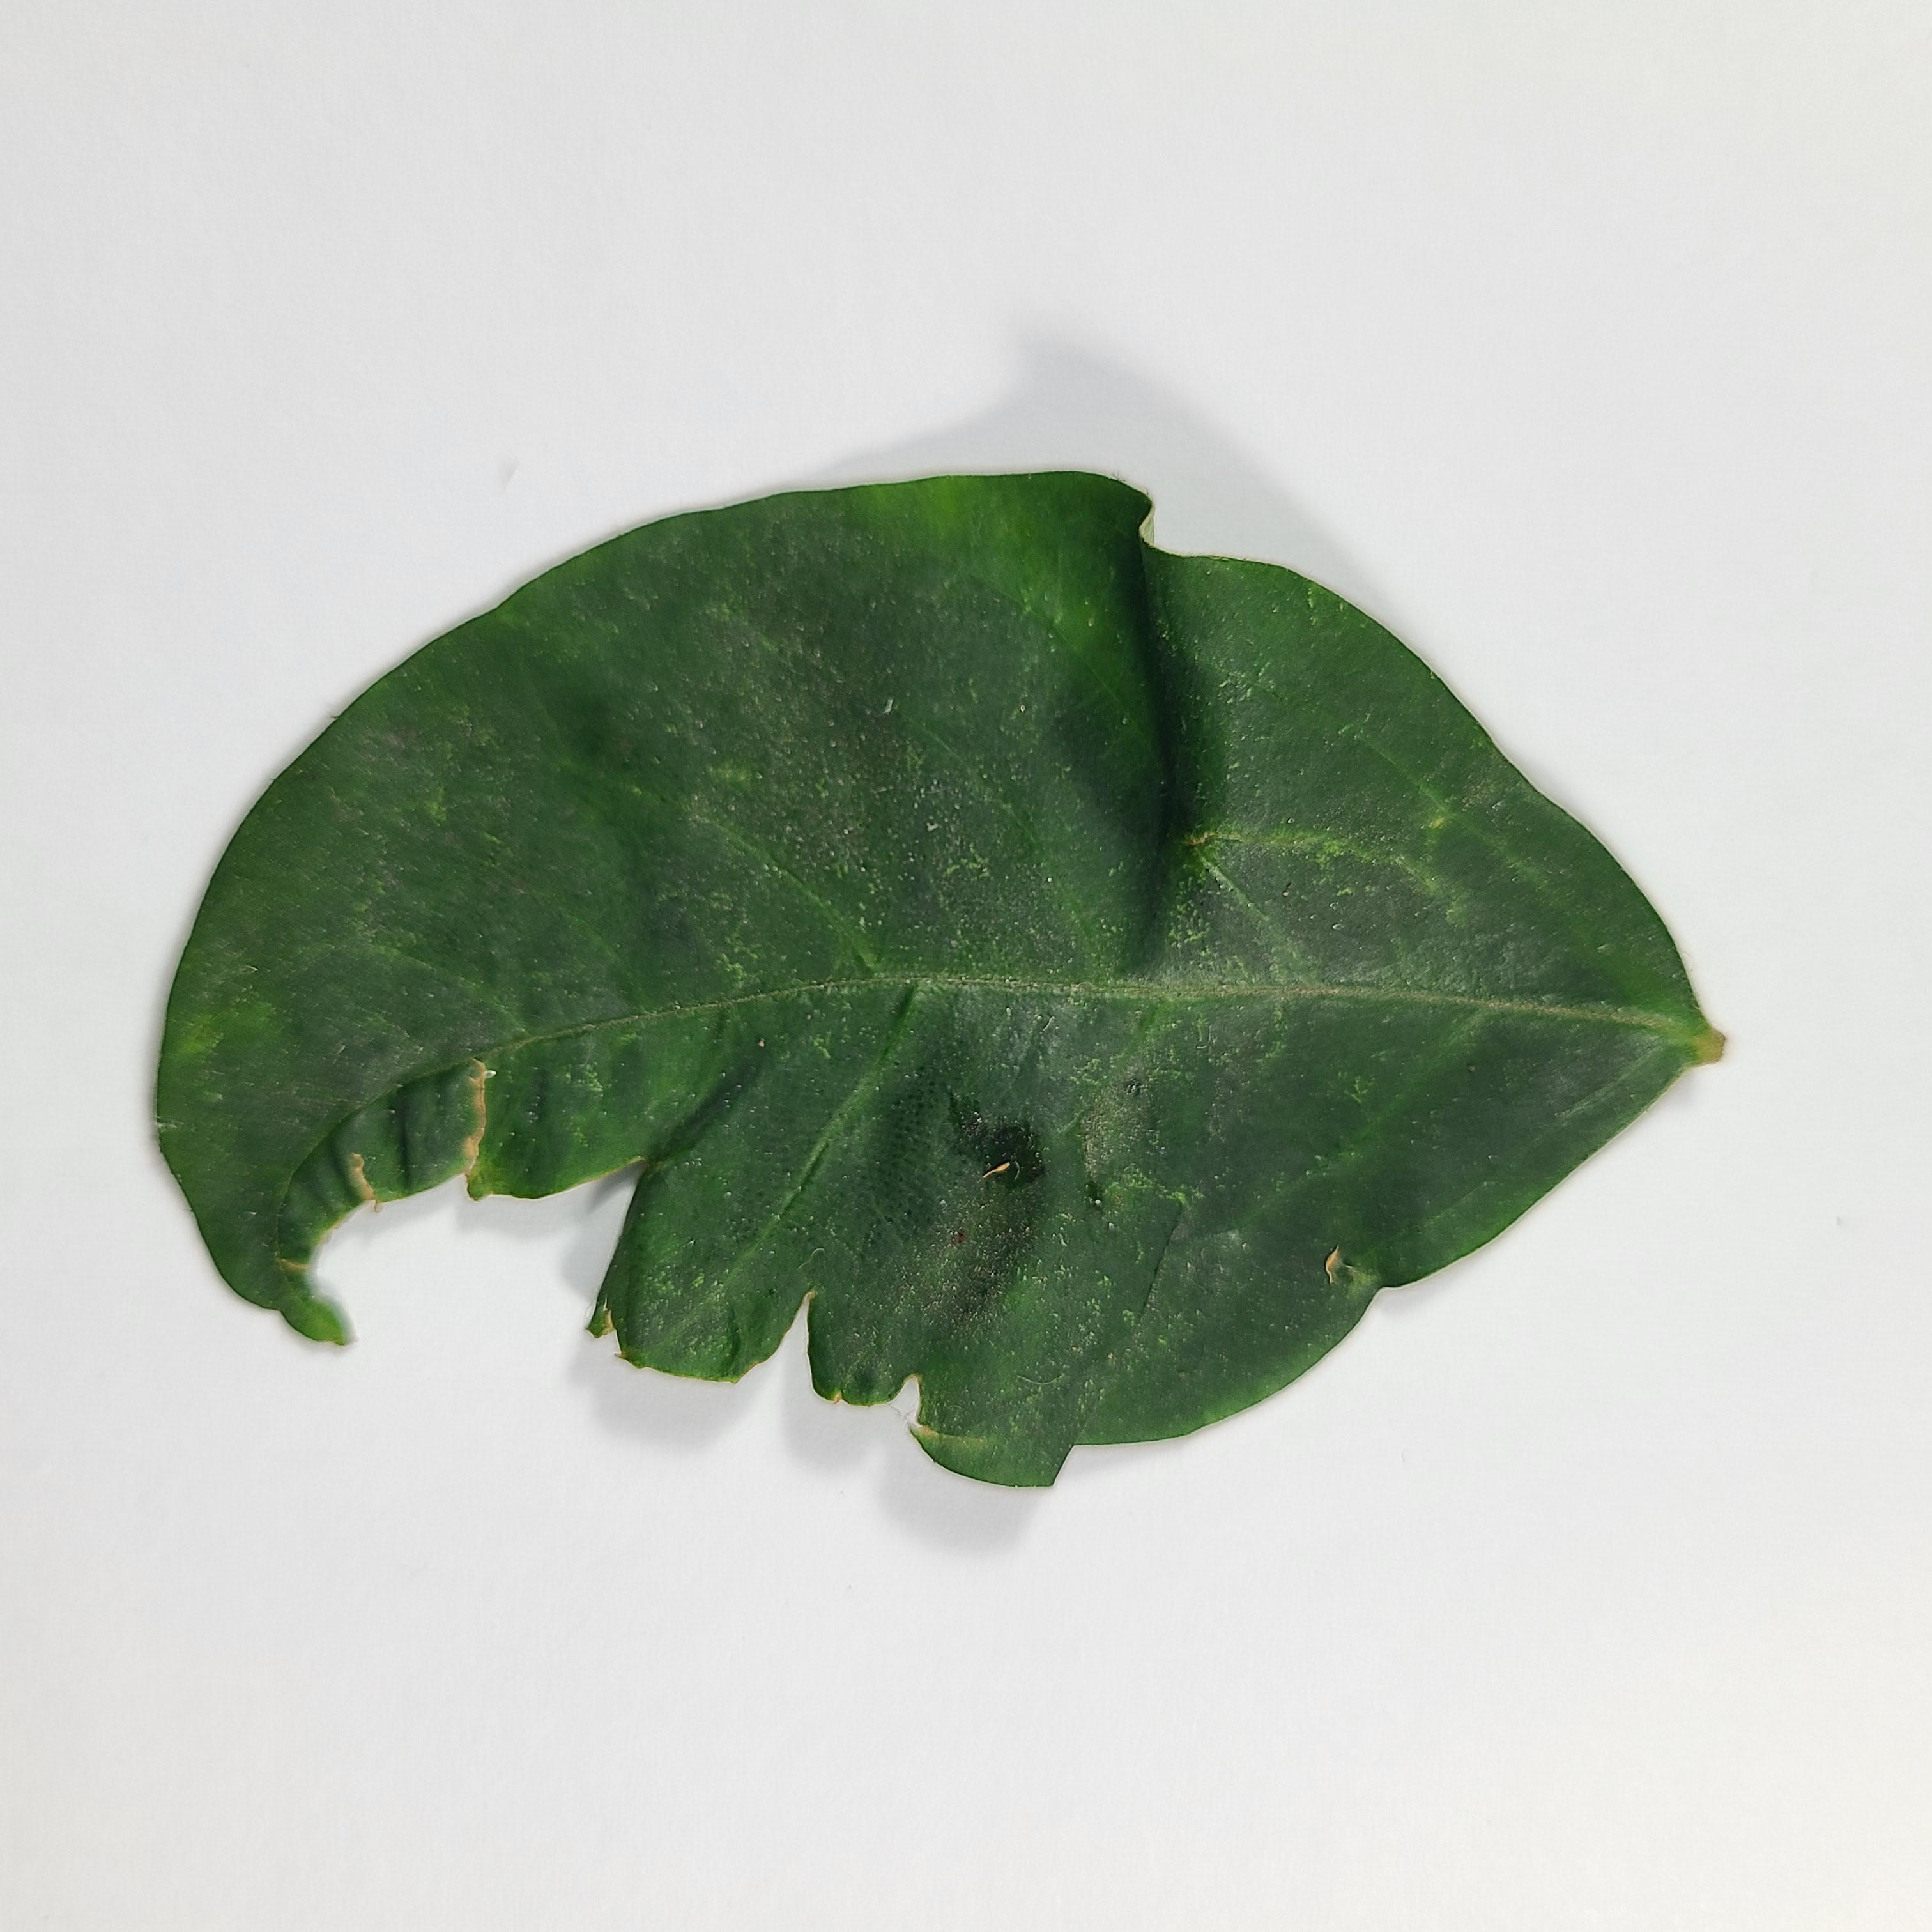
Label: Insect Hole leaves